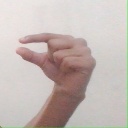
अक्षर: ग